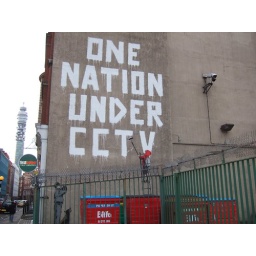
Painted on wall inside Central London, Royal Mail sorting office compound, BT tower in background